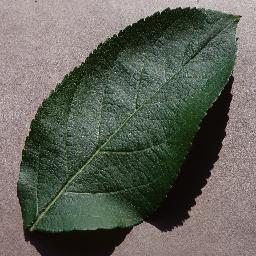
Label: Apple___healthy